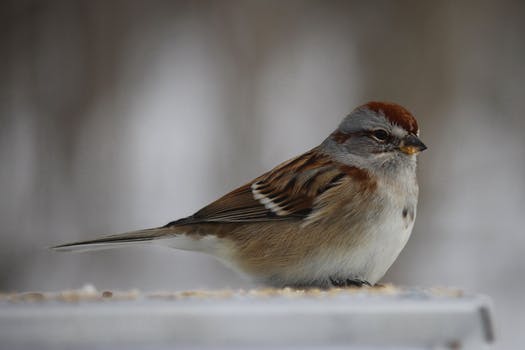
Label: No Watermark